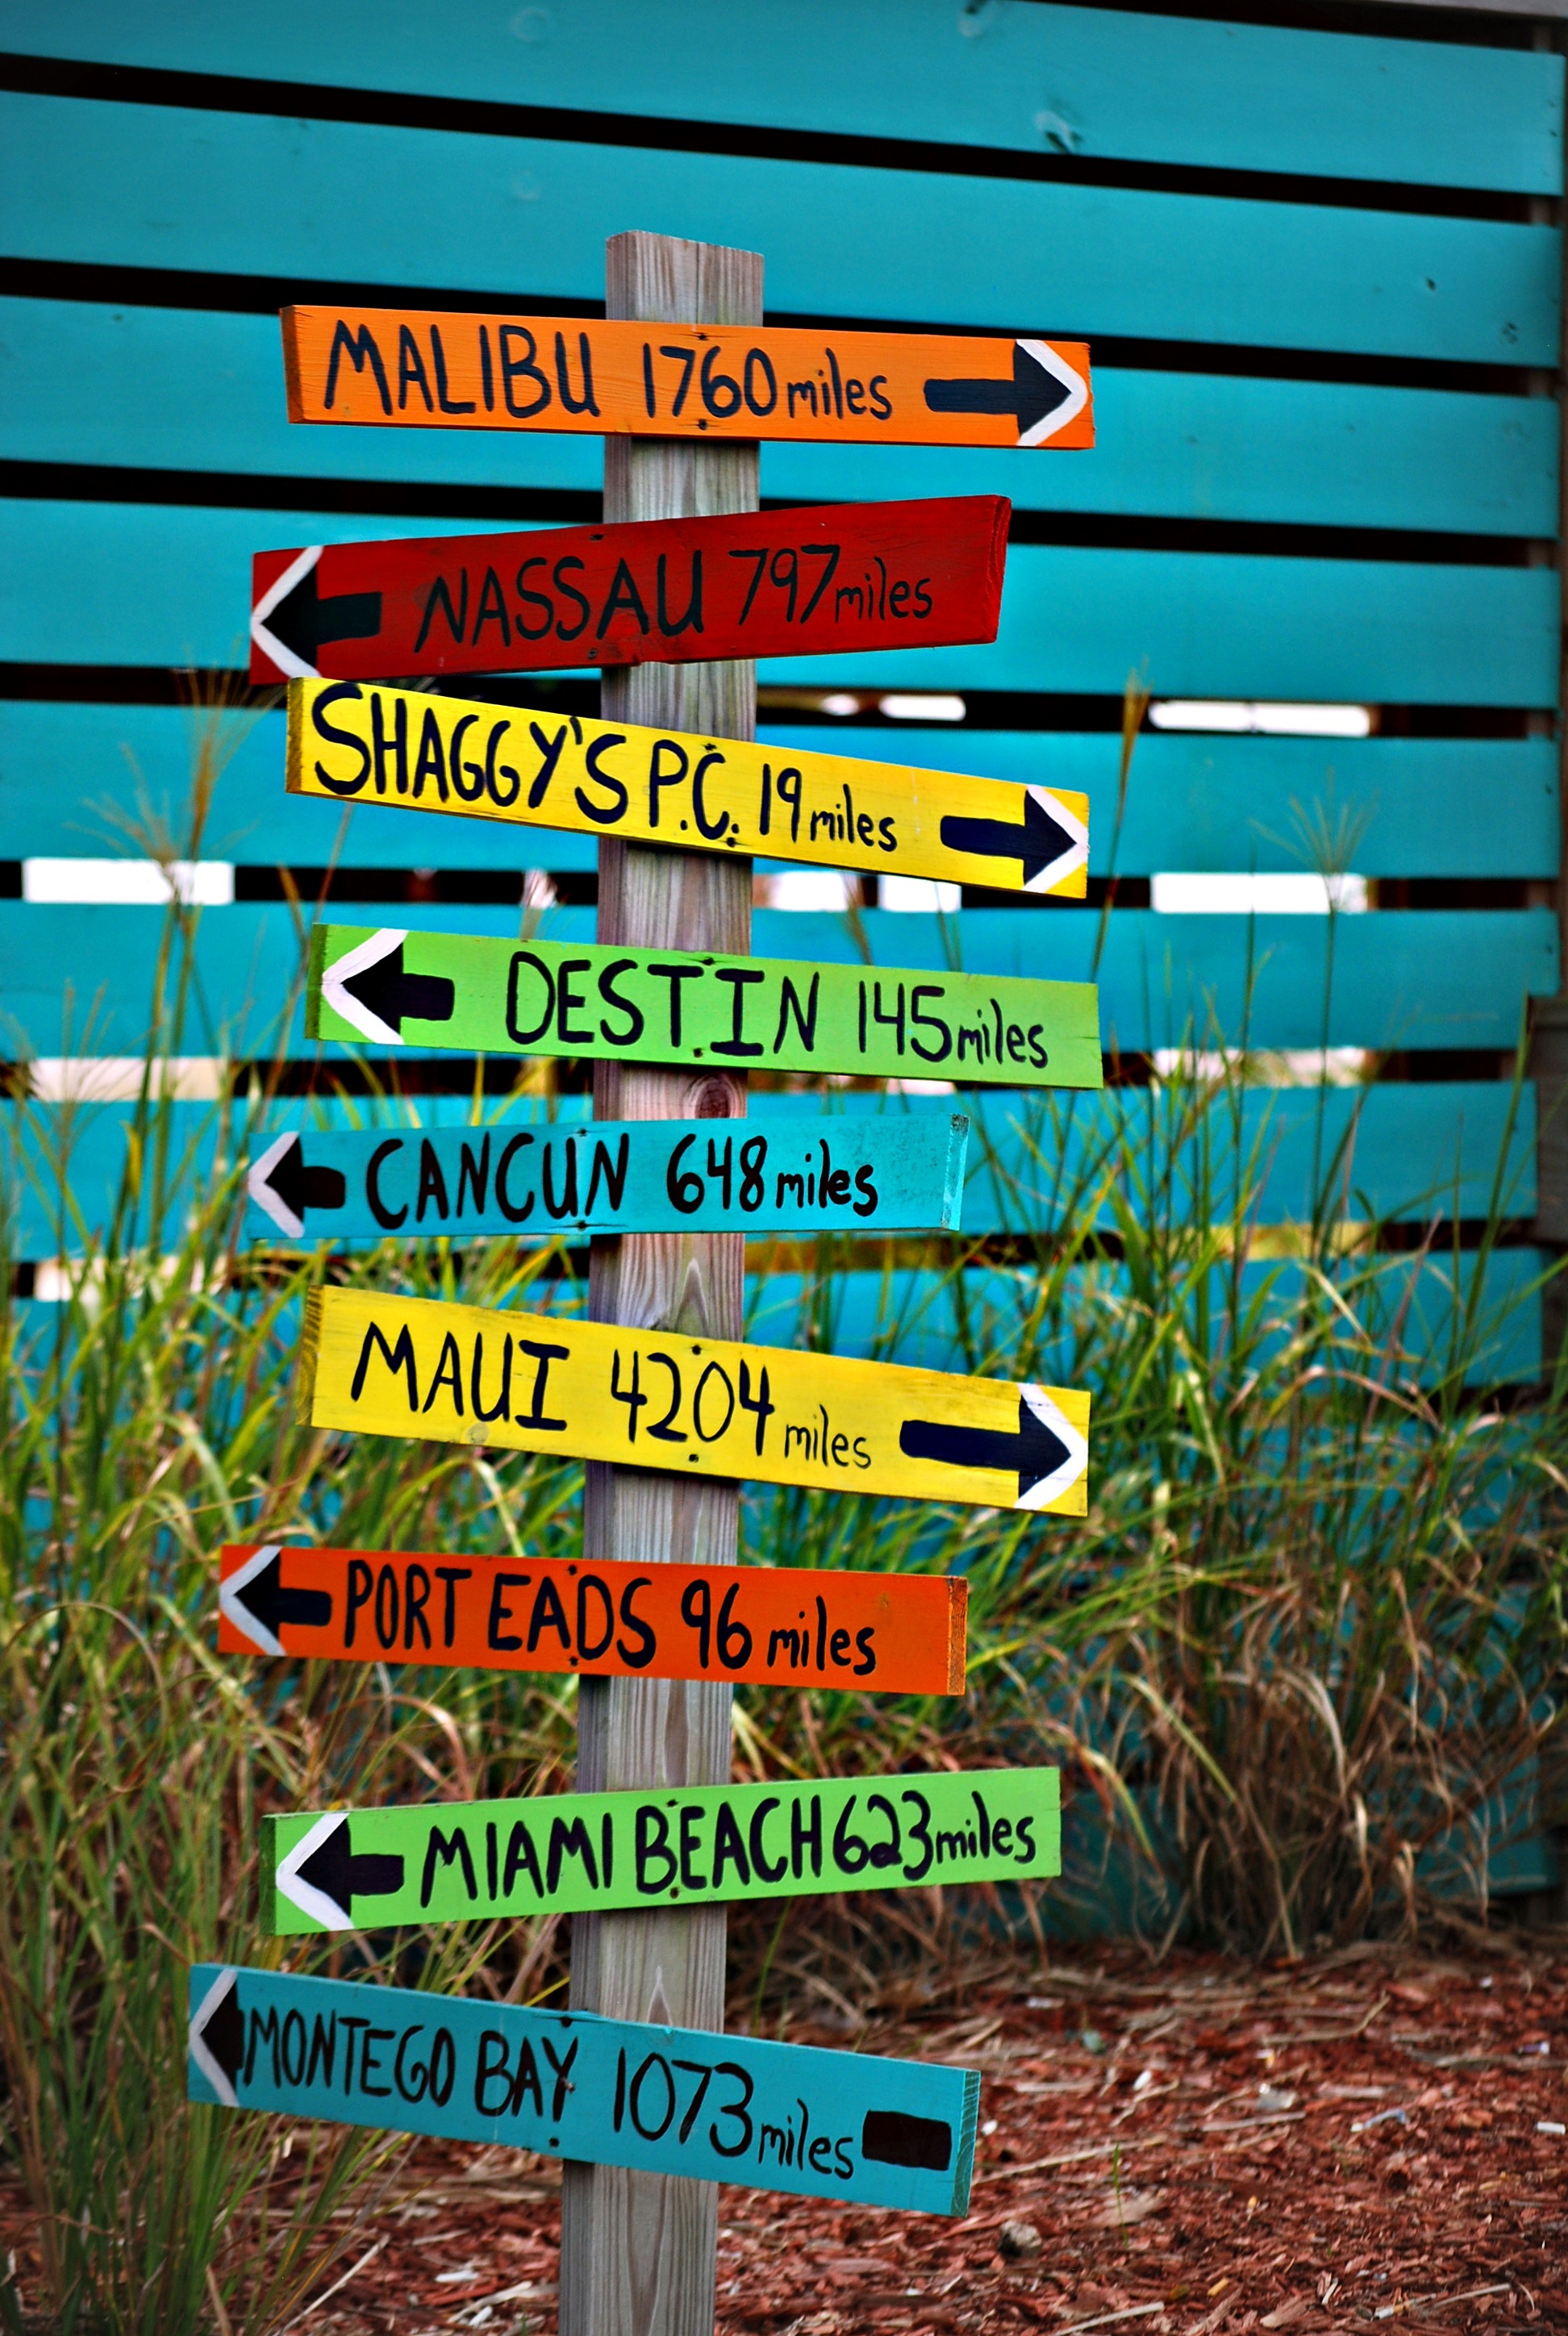
lawn, advertising, travel, sign, direction, banner, signage, places, arrow, signboard, navigation, information, destination